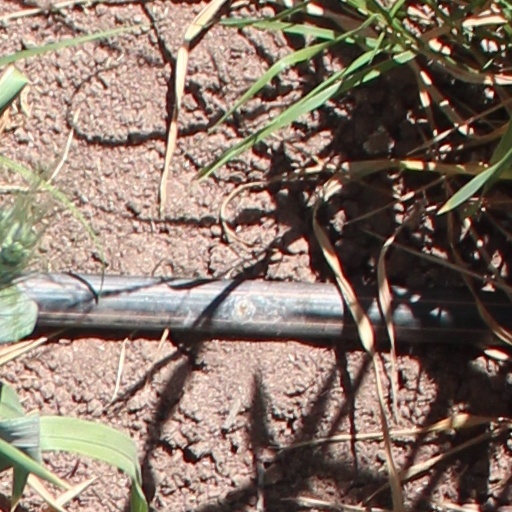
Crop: wheat